Templeogue

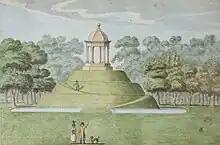
A folly temple in the grounds of Templeogue House from an illustration of 1751.

An illustration of the Doric temple at Templeogue House by Gabriel Beranger from around 1751 illustrates the grounds of the Domville estate as it would have looked when lived in by Sir Compton Domvile, 2nd Baronet. The temple was later moved to another family property, Santry Court, along with a number of other follies in 1781 when Charles Domvile vacated the estate as the house had fallen into disrepair. Today Templeogue House still contains many of the original features and is one of the oldest structures in the area.